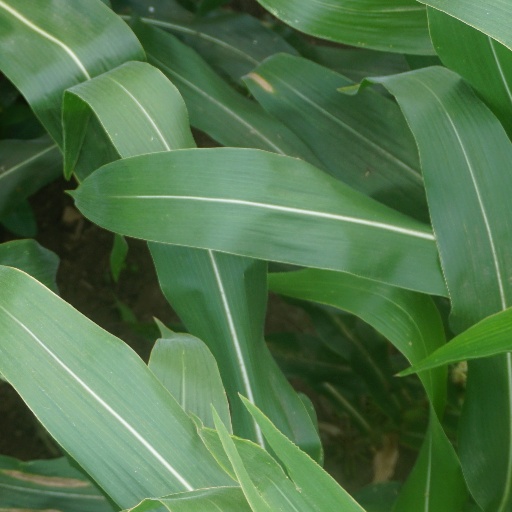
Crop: maize; corn